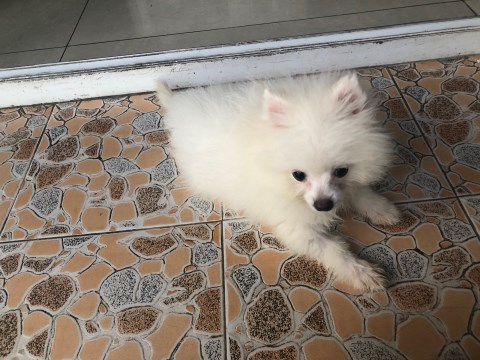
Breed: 1936-n000005-Pomeranian